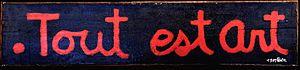
Tout est art 1961
Ben, de son vrai nom Benjamin Vautier, né le 18 juillet 1935 à Naples, est un artiste français d'origine suisse.